Tolmie Peak Fire Lookout

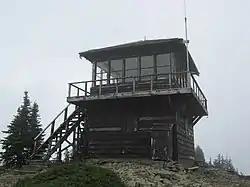

The Tolmie Peak Fire Lookout is one of four fire lookout stations built in Mount Rainier National Park by the United States National Park Service (NPS) between 1932 and 1934. The two-story structure houses a lookout station on the upper level and storage at ground level. The design was prepared under the supervision of Edwin A. Nickel of the NPS Branch of Plans and Designs. The newly completed structure lost its roof to a windstorm and had to be repaired. It is secured against strong winds by cables attached to deadmen. The wood-frame structure is used as a visitor contact point on weekends.